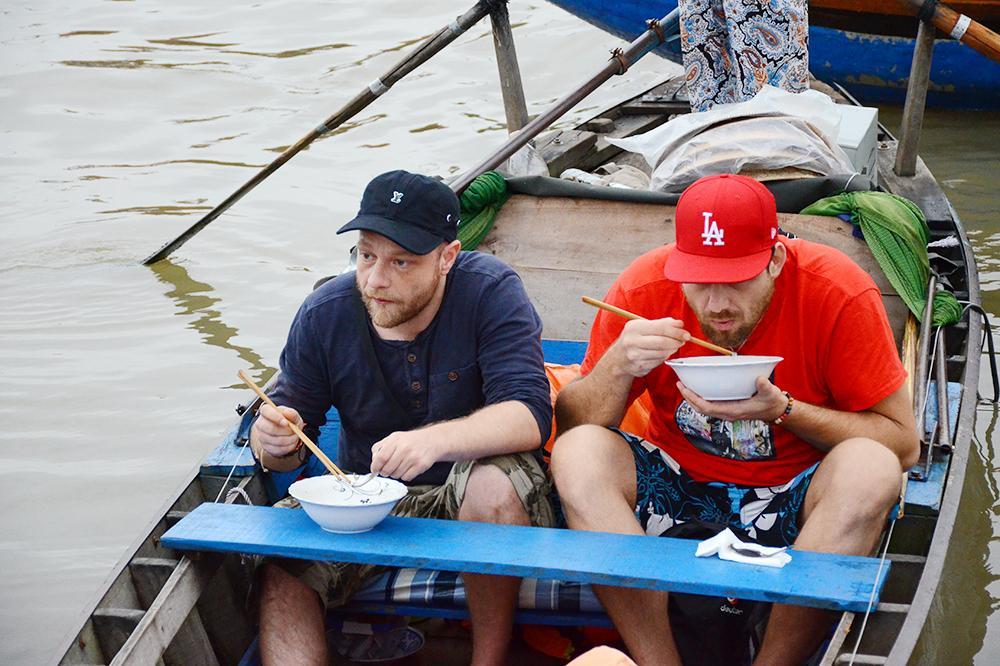
hai người đàn ông đang ngồi ăn trên một chiếc thuyền